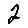
Label: 2